Tehran Stock Exchange

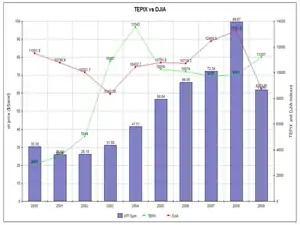
The performance of the TSE has had no correlation with major exchanges or emerging stock markets over the past few years and not even with the oil price.

So far, the Tedpix index has been driven by domestic investors, including wealthy Iranians, public sector pension funds and the investment arms of state-owned banks. For the index to prosper in the long run, more foreign investors need to make significant share purchases. As at 2009, foreign portfolio investment accounts for only about 2 percent of the stock market in Iran. Foreign investors find it difficult to invest directly or indirectly, since banks cannot transfer funds, and there are no custodian banks because of sanctions. On 10 November 2018 Gottfried Leibbrandt, chief executive of SWIFT said in Belgium that some banks in Iran would be disconnected from this financial messaging service.